Half Caste (horse)

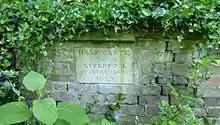
Memorial plaque to Half Caste, the winner of the 1859 Grand National at Aintree, in a wall at Apes (or Aps) Hall, Littleport, Cambridgeshire, UK

Half Caste's 1859 Grand National victory was by far his greatest. He only ran once in 1858 (in the Windsor Town Plate on 12 November where he did not perform) and the record also shows that, after his National win, he was only entered for a couple of less important races in 1859 (The Londesborough Great Steeple Chase Handicap, York in April and The Severn Bank Steeple Chase in October). There then seems to be a long gap until he paid the stakes for entry to the 1861 Grand National, for which he was not fancied but he was withdrawn at the last moment and apparently never raced again.